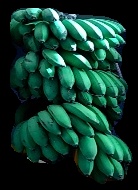
Variety: rasbale
Grade: grade2